Cell–cell fusogens

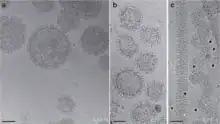
Effects of EFF-1 and AFF-1 on vesicle morphology.

EFF-AFF are the identifiers for type 1 glycoproteins that makeup cell–cell fusogens. They were first identified when EFF-1 mutants were found to "block cell fusion in all epidermal and vulval epithelia" in the roundworm, "Caenorhabditis elegans". EFF-AFF is a family of type I membrane glycoproteins that act as cell–cell fusogens, named from "Anchor cell fusion failure". Because it was known that EFF-1 mutants successfully fused the anchor cell and (uterine seam) utse syncytium to produce a continuous uterine-vulval tube, where these connections failed, AFF-1 mutants were discovered. AFF-1 was deemed necessary for this process in addition to the fusion of heterologous cells in "C. elegans". The transmembrane forms of these proteins, like most viral fusogens, possess an N-terminal signal sequence followed by a long extracellular portion, a predicted transmembrane domain, and a short intracellular tail. " A striking conservation in the position and number of all 16 cysteines in the extracellular portion" of EFF-AFF proteins from different nematode species suggests that these proteins are folded in a similar 3D structure that is